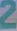
Number: 2